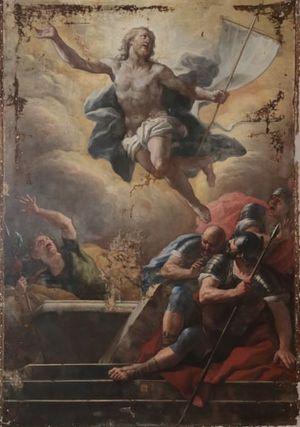
L'église Santa Maria della Pietà dei Turchini est une église monumentale de Naples, fameuse pour ses œuvres d'art et pour ses liens avec l'histoire de la musique de Naples. Elle est consacrée à Notre-Dame de Pitié. Elle se trouve 19 via Medina.